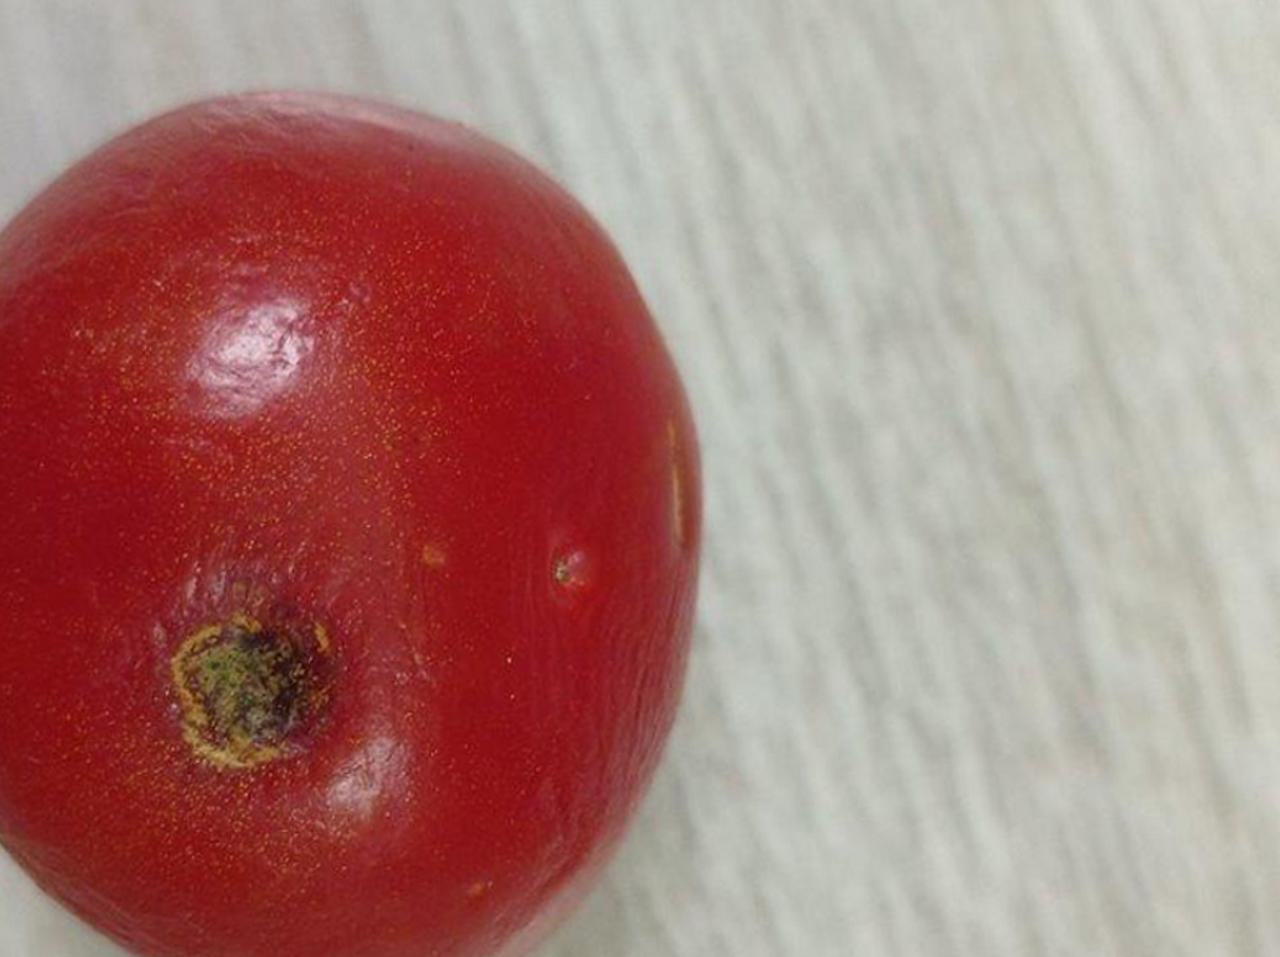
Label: Rotten